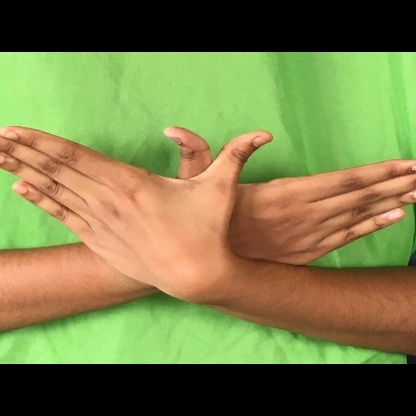
Mudra: Garuda